Nedumkotta

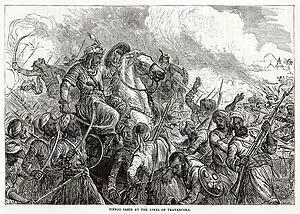
Tippu at the lines of Travancore by James Grant (c 1896)

24 years after his father, Hyder Ali had attacked Kochi, Tipu Sultan started on a conquest to conquer Kochi and Travancore. On the night between 28 and 29 December camped six miles northward of the lines.